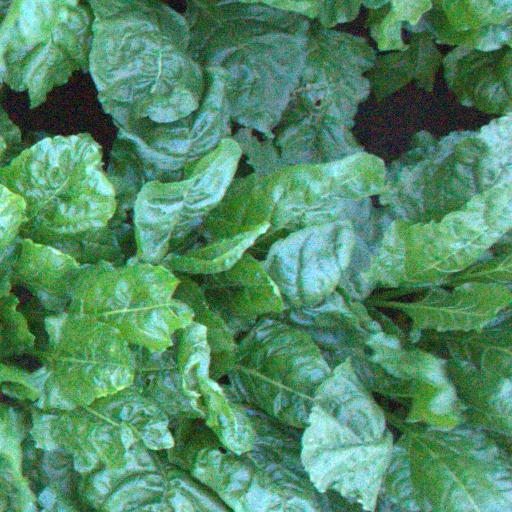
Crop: sugar beet